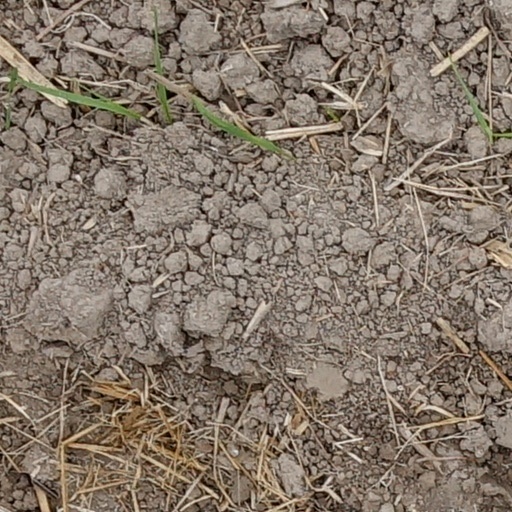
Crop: wheat